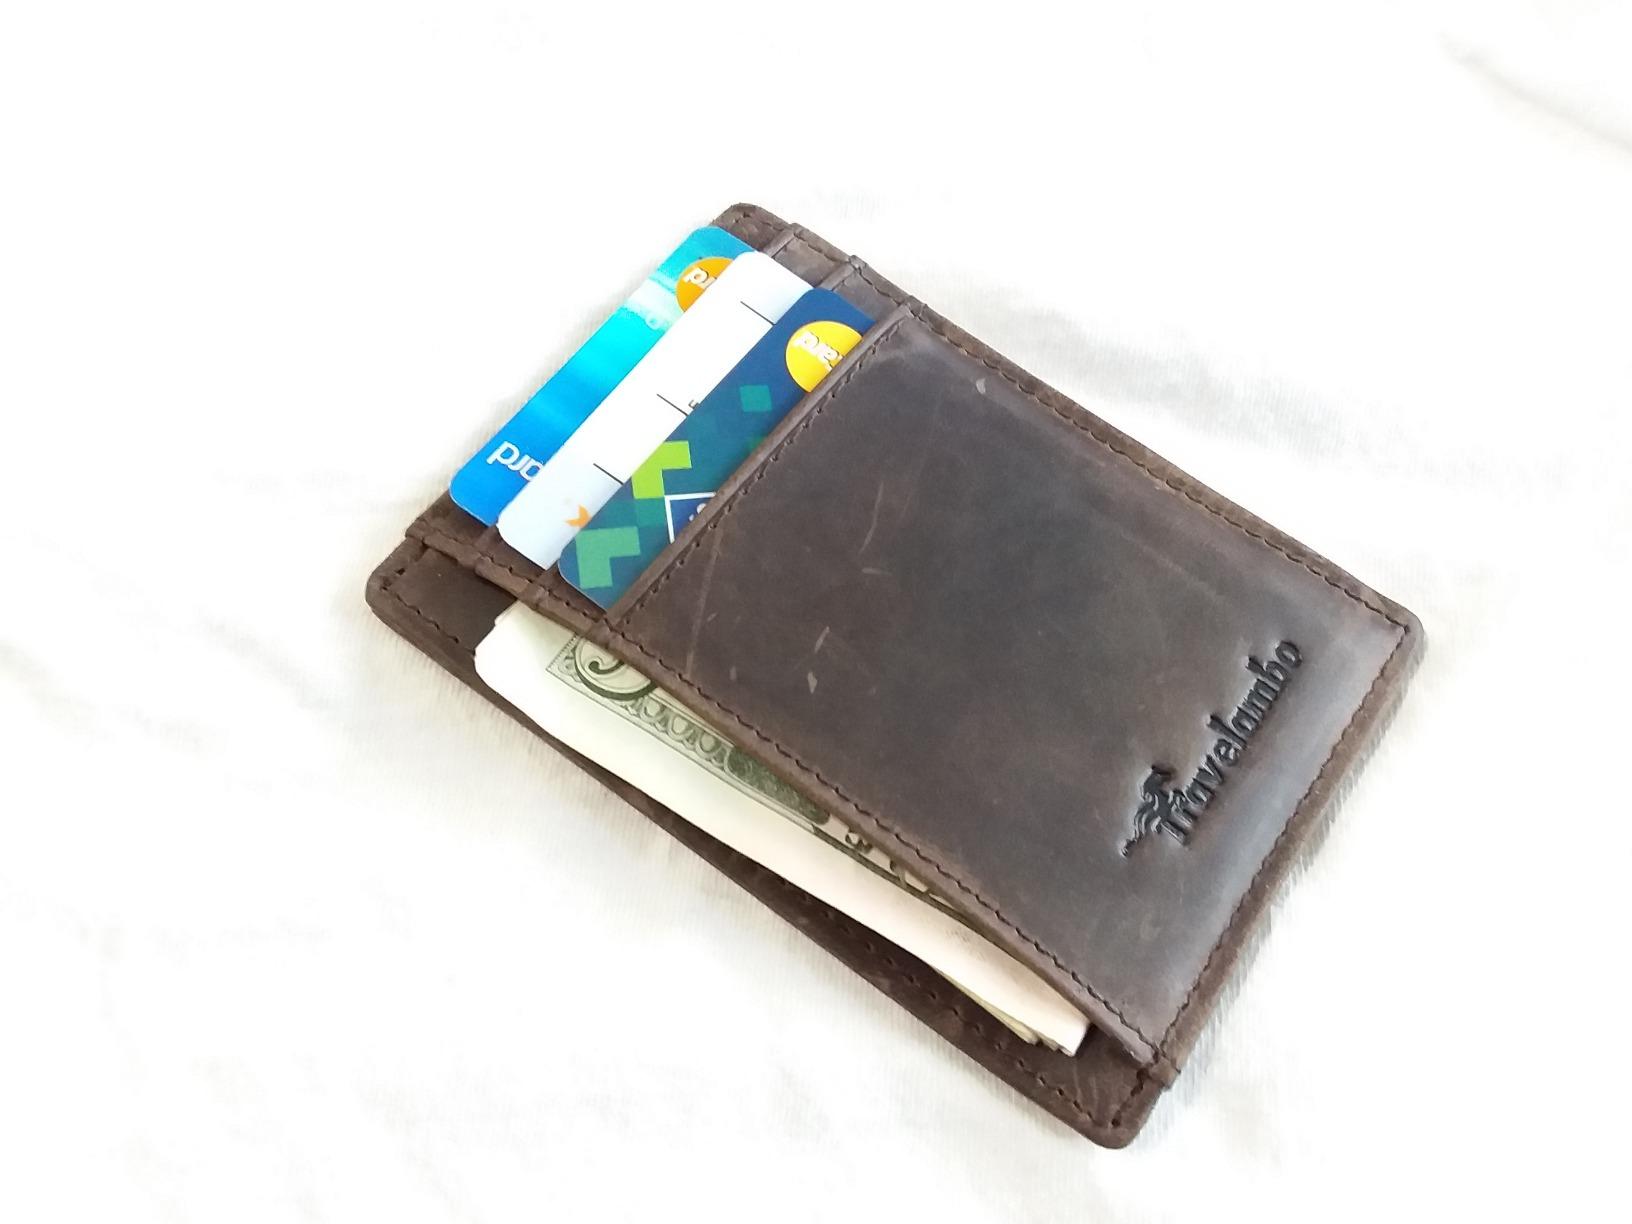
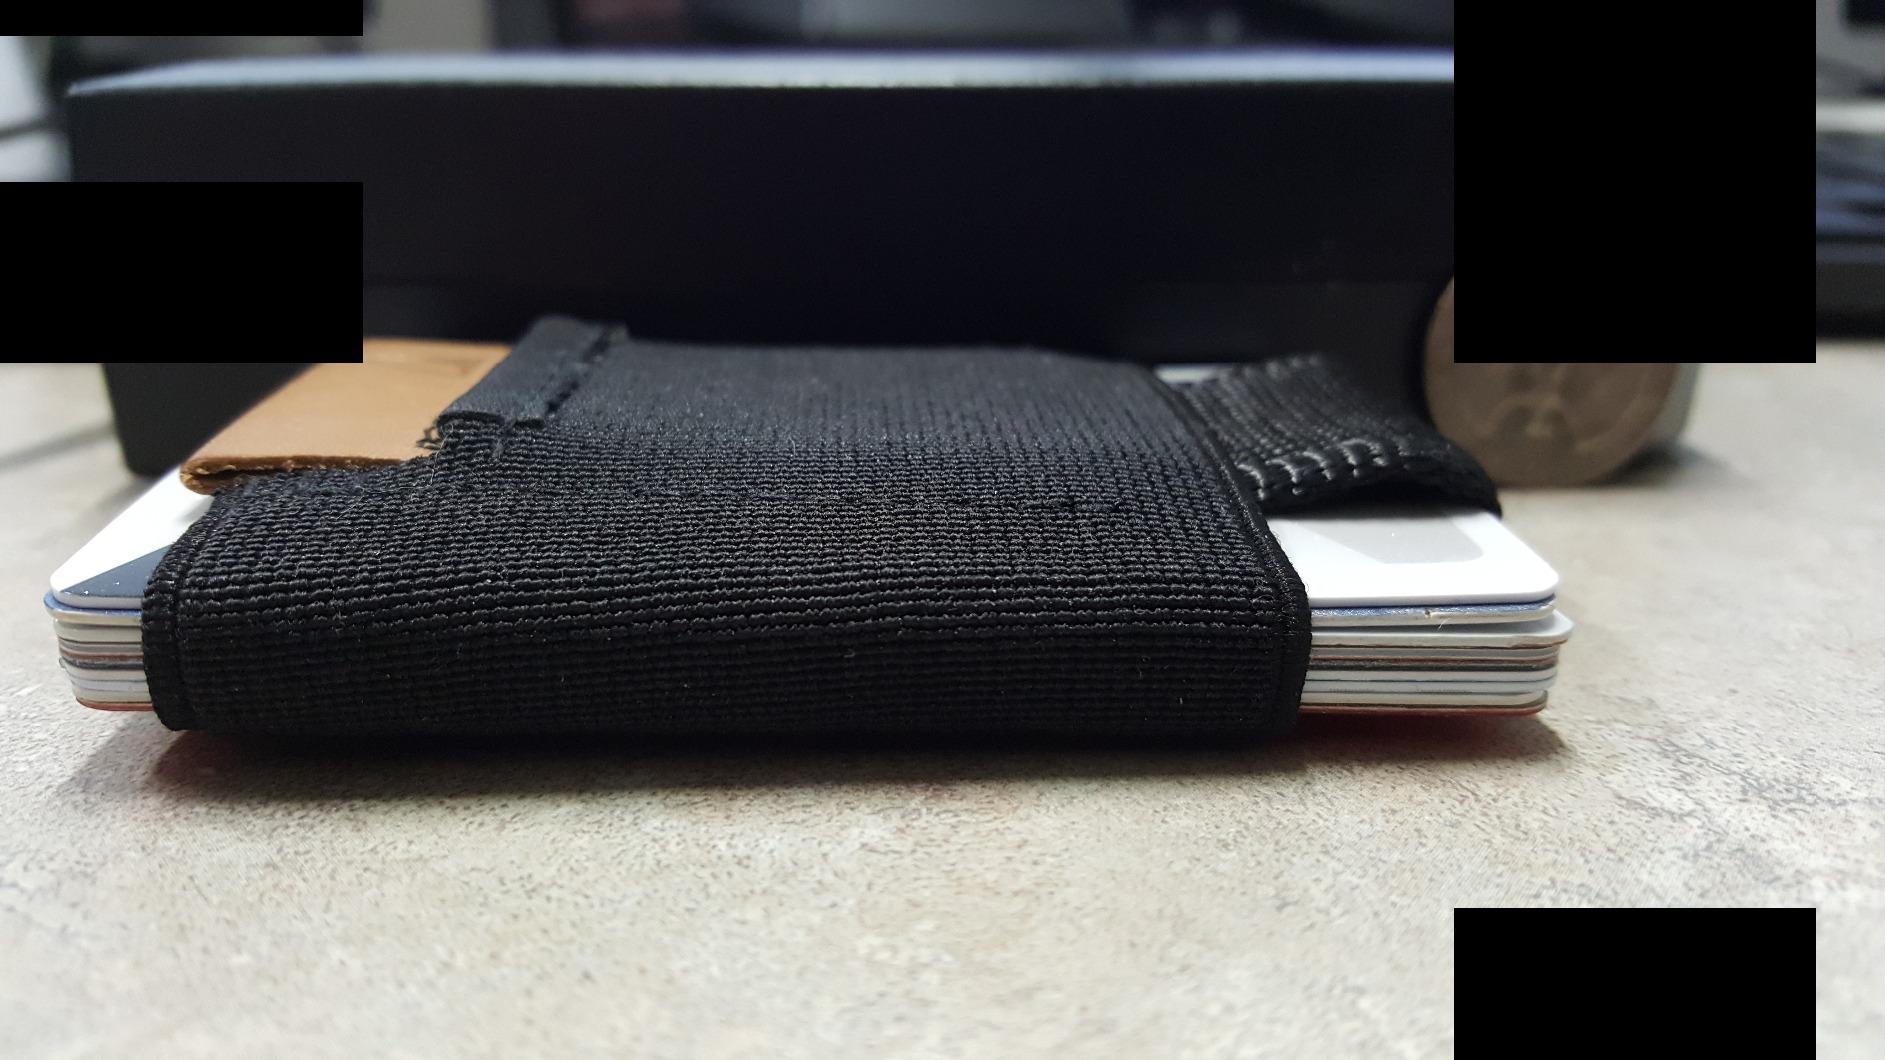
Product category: accessories_wallet
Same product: no